Vlastimir

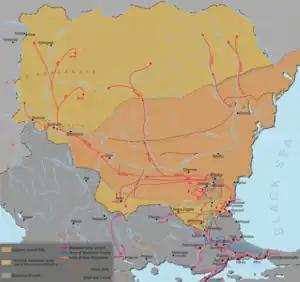

In the east, the Bulgarian Empire grew strong. In 805, "khan" Krum conquered the Braničevci, Timočani and Obotrites, to the east of Serbia, banished their tribal chiefs, and replaced them with administrators appointed by the central government. In 815, the Bulgarians and Byzantines signed a 30-year peace treaty. In 818 during the rule of Omurtag (814–831), the Braničevci and Timočani together with other tribes of the frontiers, revolted and seceded from Bulgaria because of an administrative reform that had deprived them much of their local authority. The Timočani left the "societas" (association, alliance) of the Bulgarian Empire, and sought, together with the Danubian Obotrites and Guduscani, protection from Holy Roman Emperor Louis the Pious (r. 813–840), and met him at his court at Herstal. The Timočani migrated into Frankish territory, somewhere in Lower Pannonia, and were last mentioned in 819, when they were persuaded by Ljudevit to join him in fighting the Franks. The Danubian Obotrites stayed in Banat, and resisted the Bulgarians until 824, when nothing more is heard of them. The khan sent envoys to the Franks and requested that the precise boundary be demarcated between them, and negotiations lasted until 826, when the Franks neglected him. The Bulgarians answered by attacking the Slavs that lived in Pannonia, and subjugated them, then sent ships up the Drava river, and, in 828, devastated Upper Pannonia, north of the Drava. There was more fighting in 829 as well, and by this time, the Bulgarians had conquered all of their former Slavic allies.